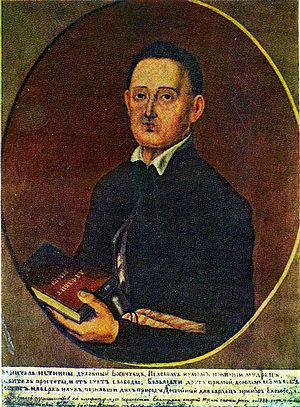
Grigori ou Hryhori Savitch Skovoroda, né le 3 décembre 1722 à Tchornoukhy, près de Poltava, dans une famille de cosaques et mort le 9 novembre 1794 dans le village d'Ivanovka dans la région de Kharkov, est un philosophe, poète et pédagogue.